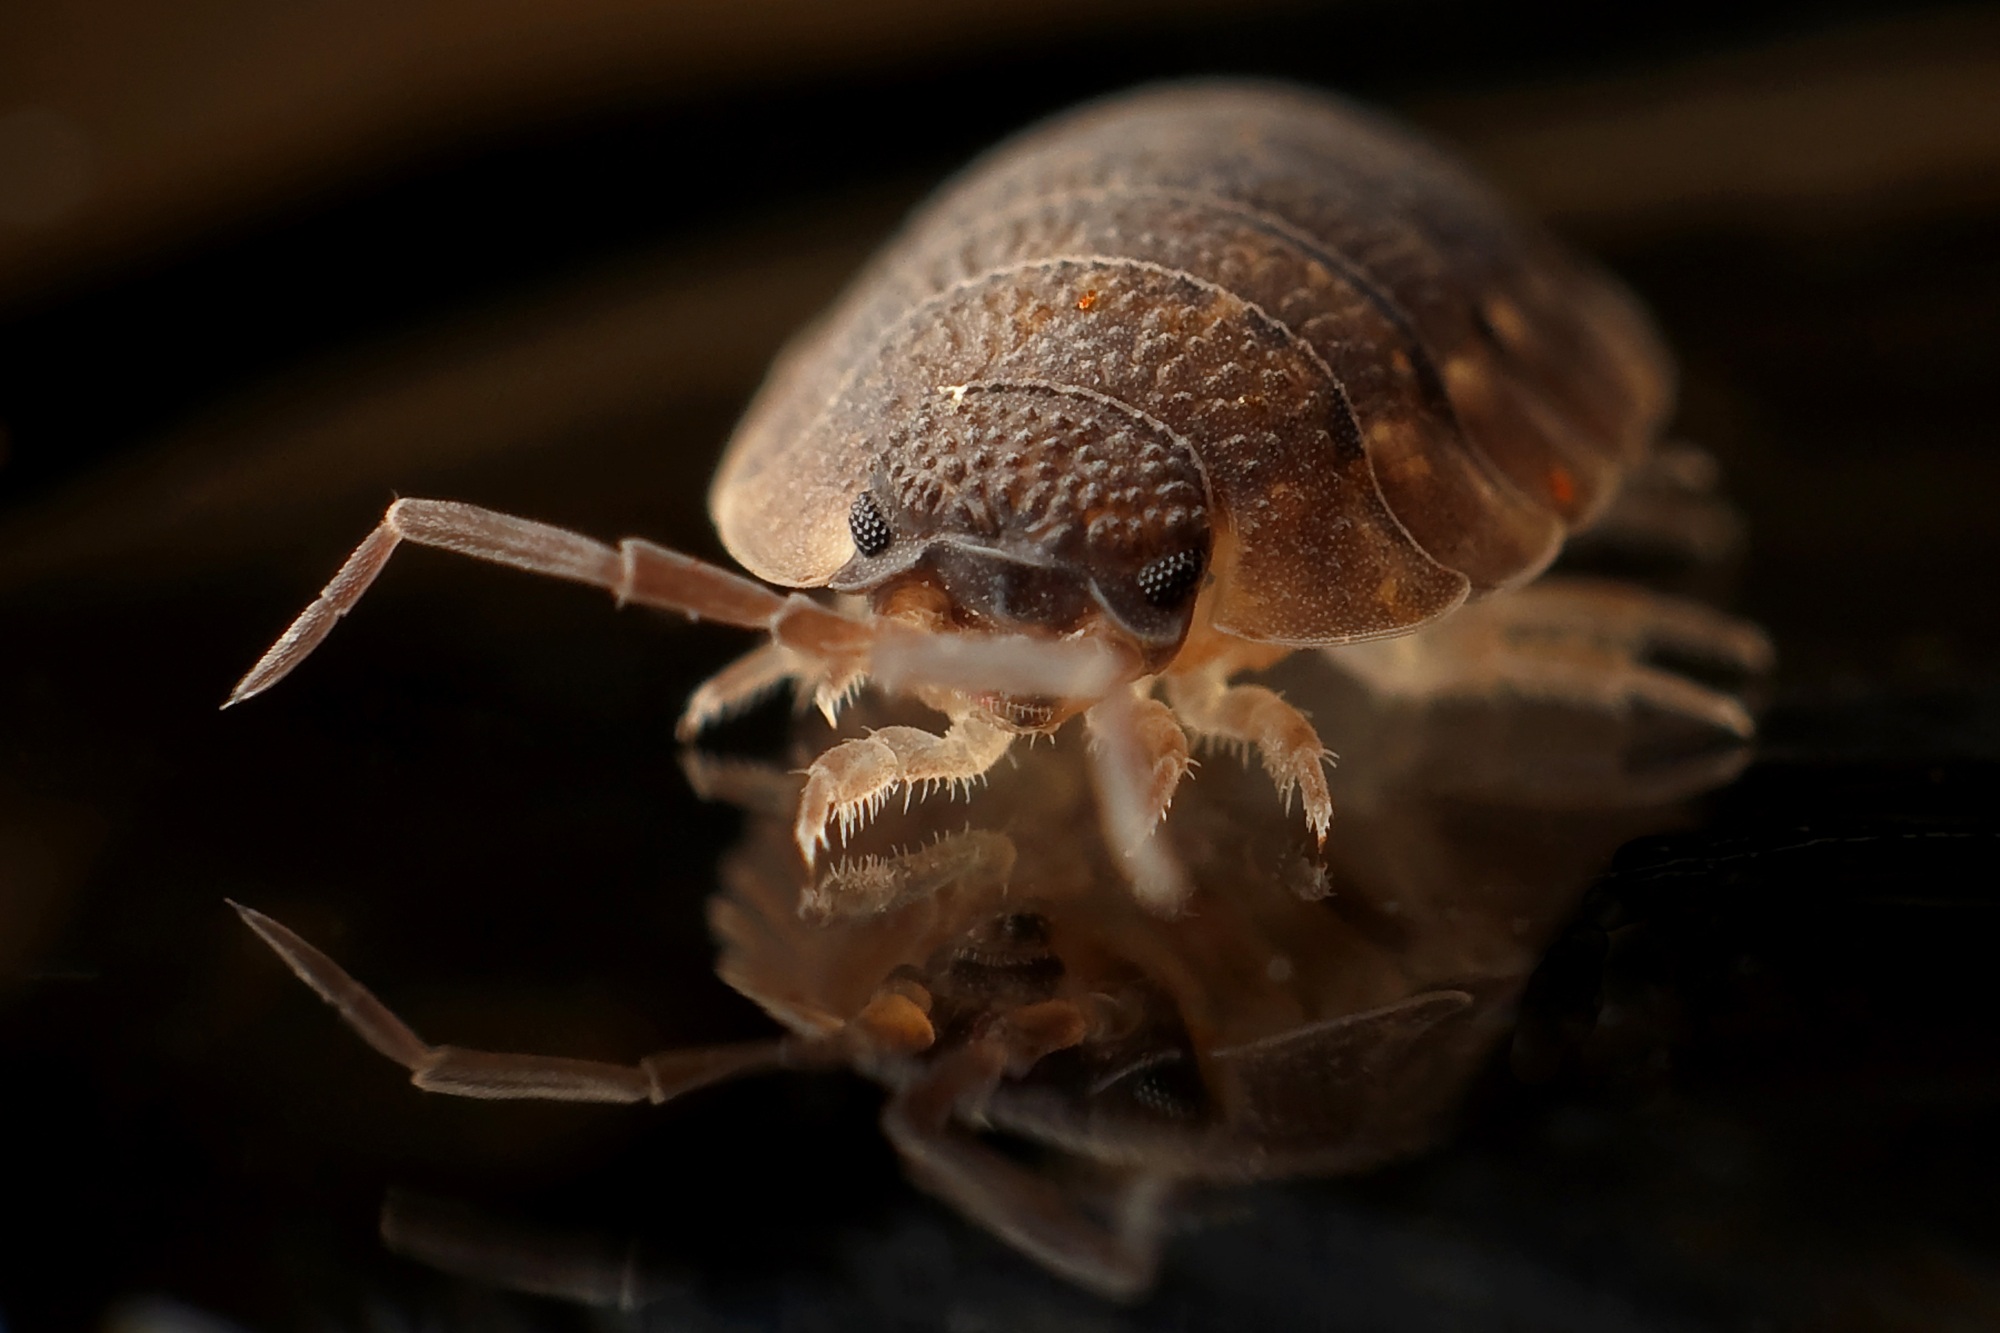
photography, reflection, insect, macro, biology, bug, fauna, invertebrate, close up, pest, heath, macro photography, blood sucker, bed bug, bug bite